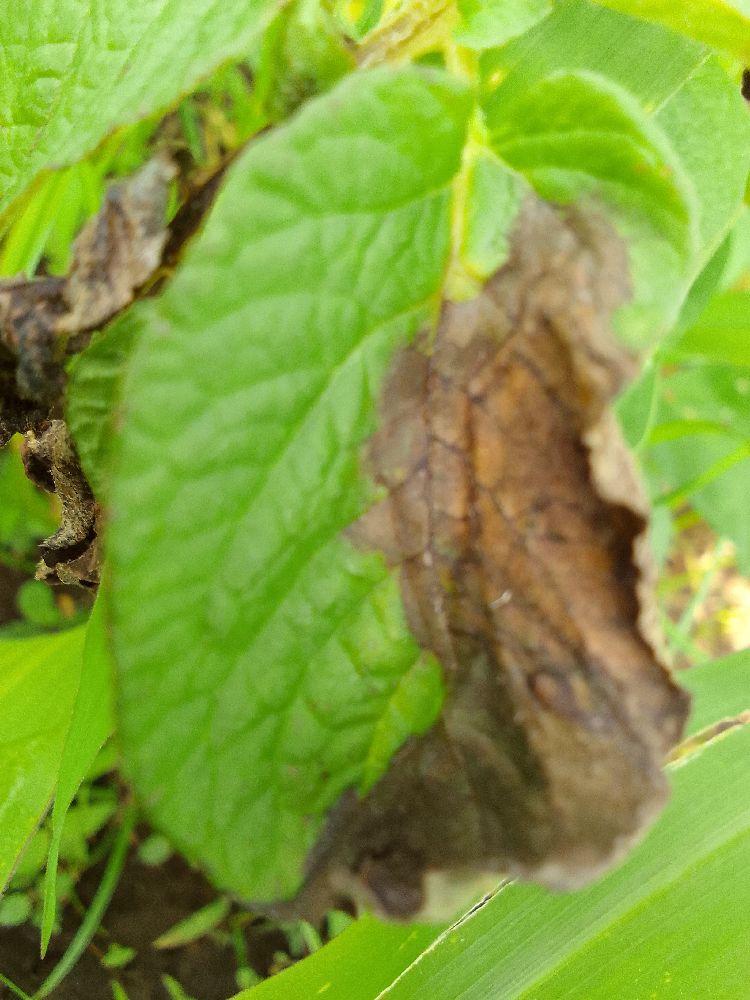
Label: Late blight